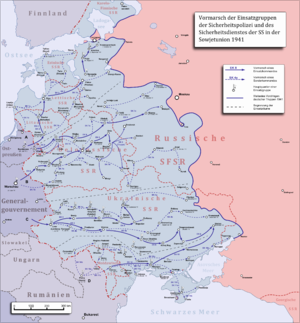
Einsatzgruppen / Einsatzgruppe A
Et tysk kort over Einsatzgruppen og SS's handlinger i Sovjetunionen i 1941.